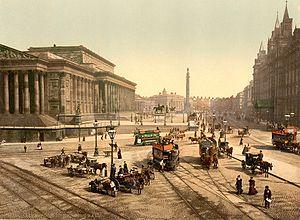
Liverpool [livœʁpul] est une cité et un district métropolitain du Merseyside dans la région de l'Angleterre du Nord-Ouest sur la rive est et nord de l'estuaire du fleuve Mersey. La ville faisait partie du comté du Lancashire jusqu'en 1974 avant la formation du comté de Merseyside.